Terence Longdon

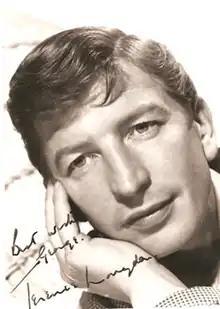

Born Hubert Tuelly Longdon in Newark-on-Trent, Nottinghamshire, England. During World War II, Longdon was a pilot with the Fleet Air Arm, protecting Atlantic convoys. While stationed at a naval base near Blackpool, he acted in a show and was seen by actor Douglas Hurn who encouraged him to pursue it.